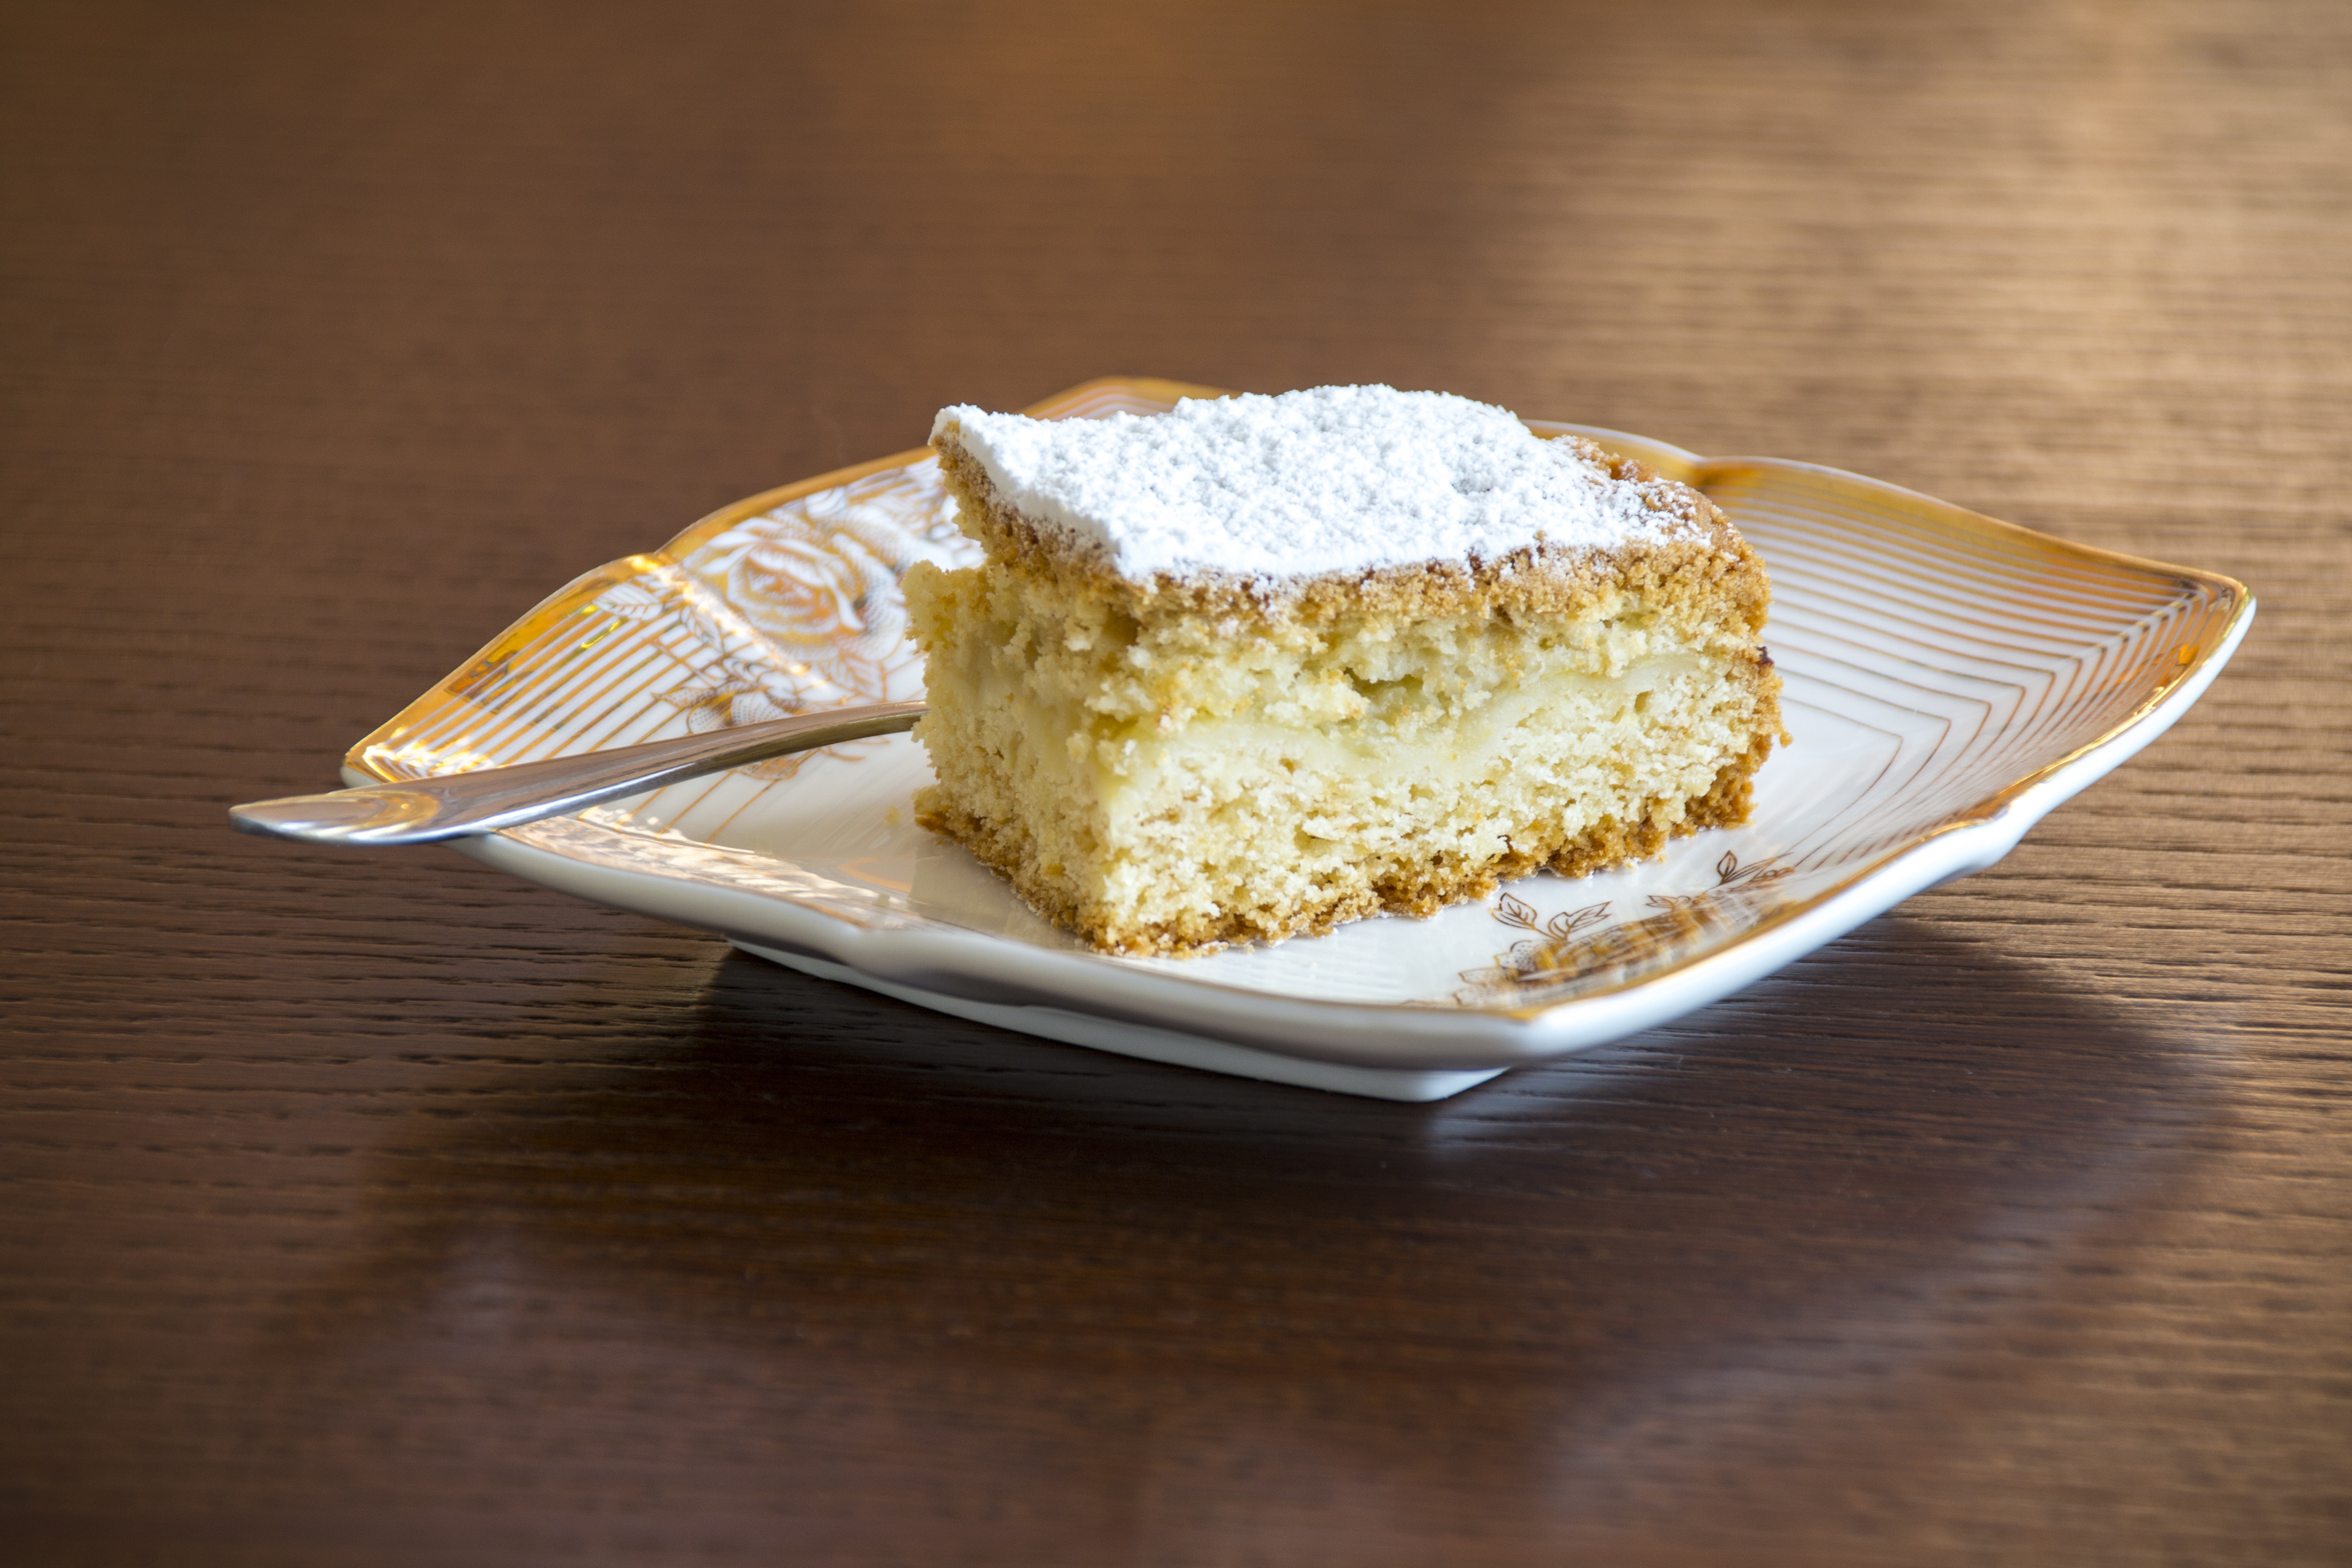
dish, food, produce, dessert, cuisine, bakery, sweet dish, pastries, coconut, whipped cream, eating, sweets, icing, holidays, tasty, composition, easter, apple pie, taste, cider, delight, baked goods, cakes, flavor, the cake, pastry shop, appetizer, christmas cakes, polish kitchen, cake with coffee